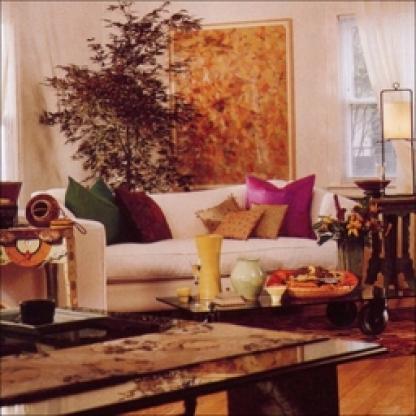
Scene: Indoor